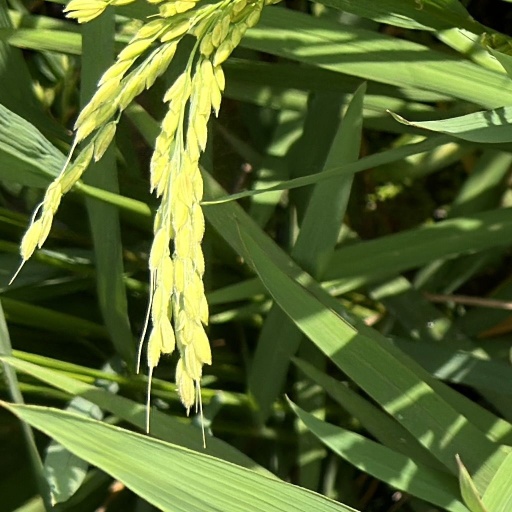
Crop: rice